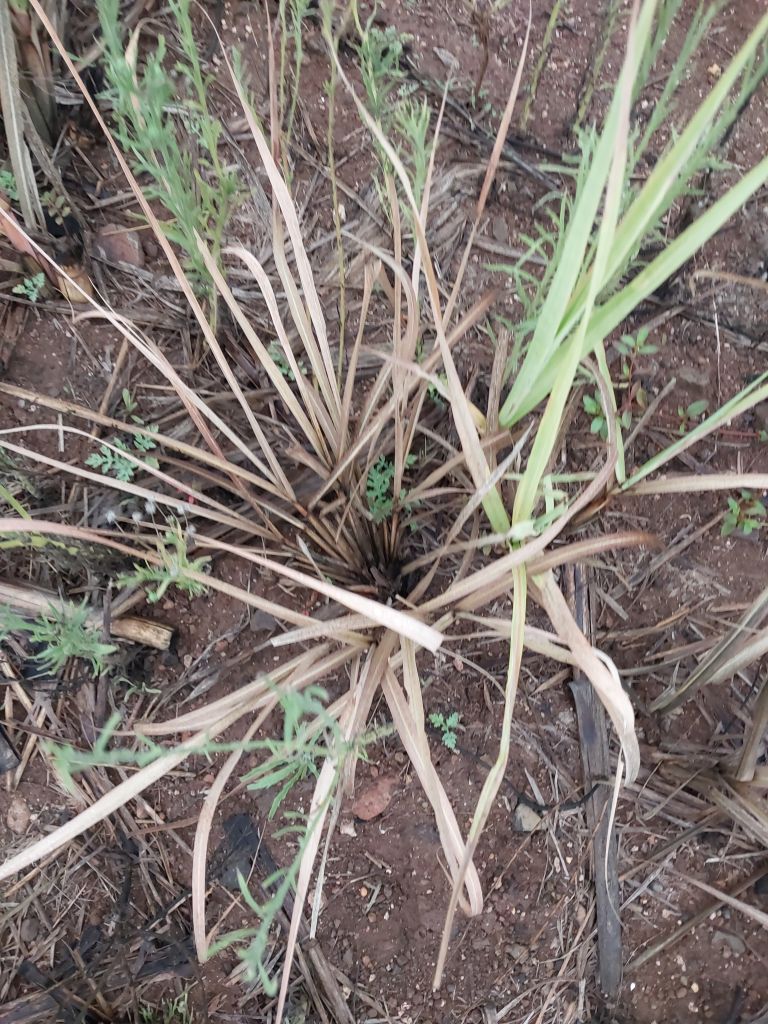
Label: Sett Rot